Parliament Building, Guyana

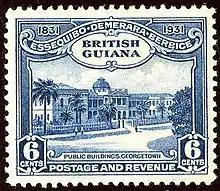
Parliament Building on a 1931 British Guiana stamp

The Parliament Building is an excellent example of 19th-century Renaissance Revival architecture and is one of two domed buildings in Georgetown. Within its compound are two cannon that were used in the Crimean War and a statue of Hubert Nathaniel Critchlow, OBE (1884-1958) who is regarded as the father of Trade Unionism in Guyana.